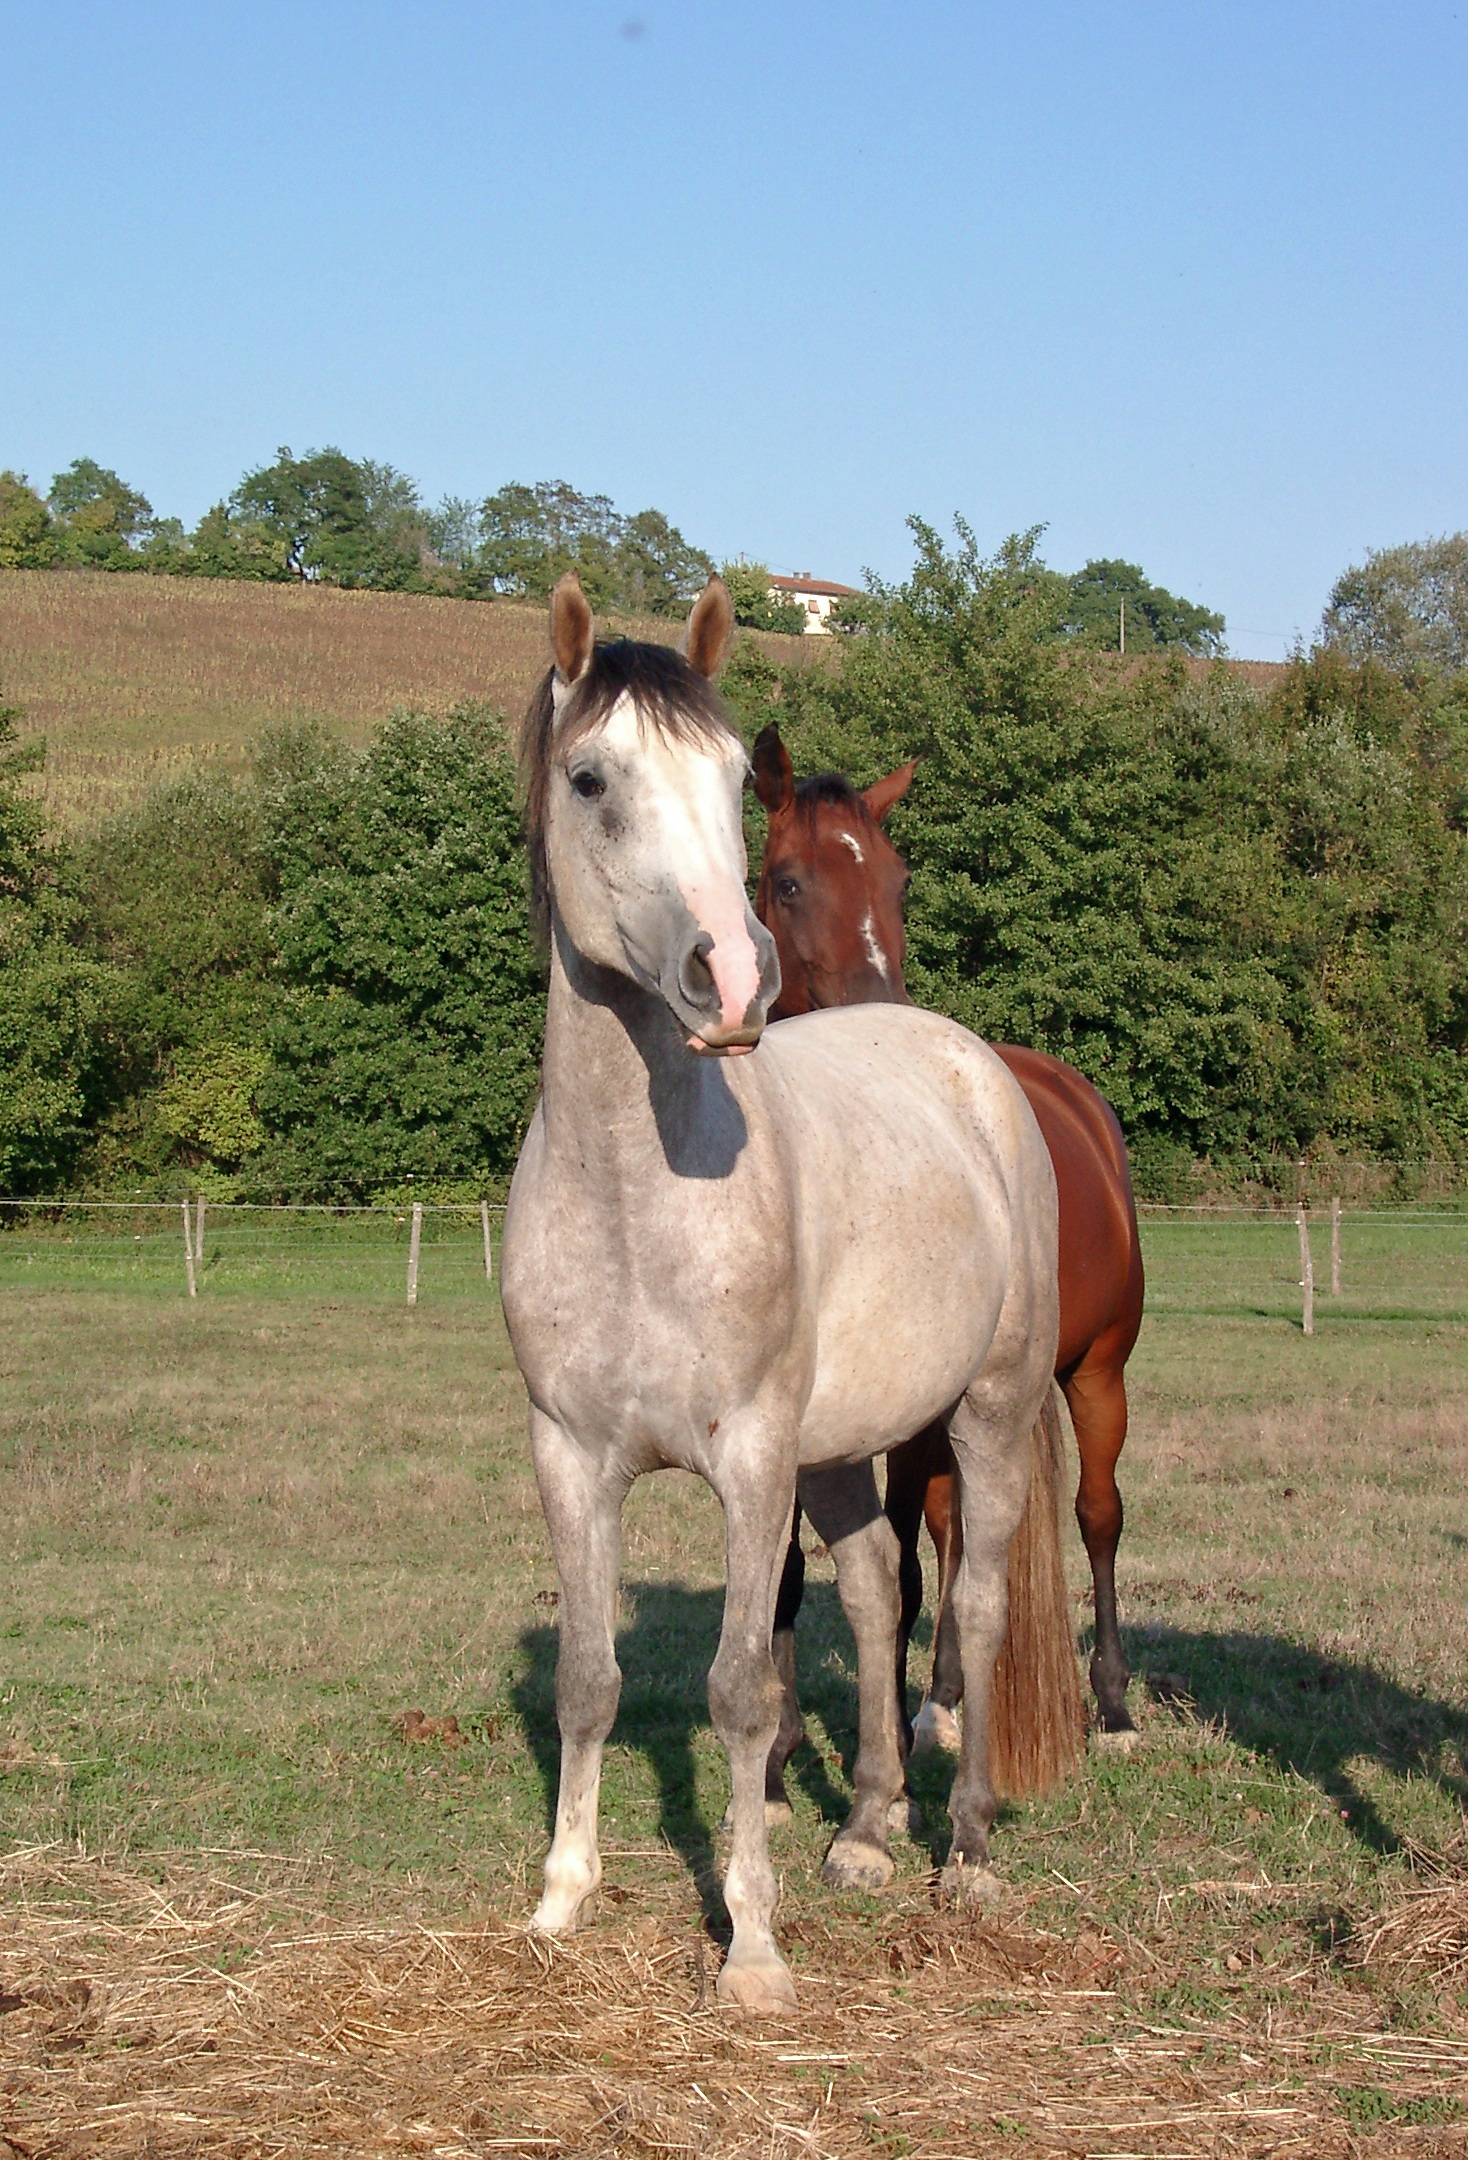
meadow, pasture, grazing, ranch, horse, rein, mammal, stallion, mane, equine, grey, vertebrate, mare, horse breeding, foal, colt, barb horse, equestrianism, pack animal, eventing, trail riding, horse like mammal, mustang horse, endurance riding